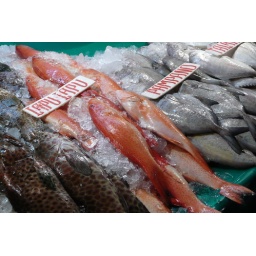
Buying ingredients in the fish market to cook a sinigang